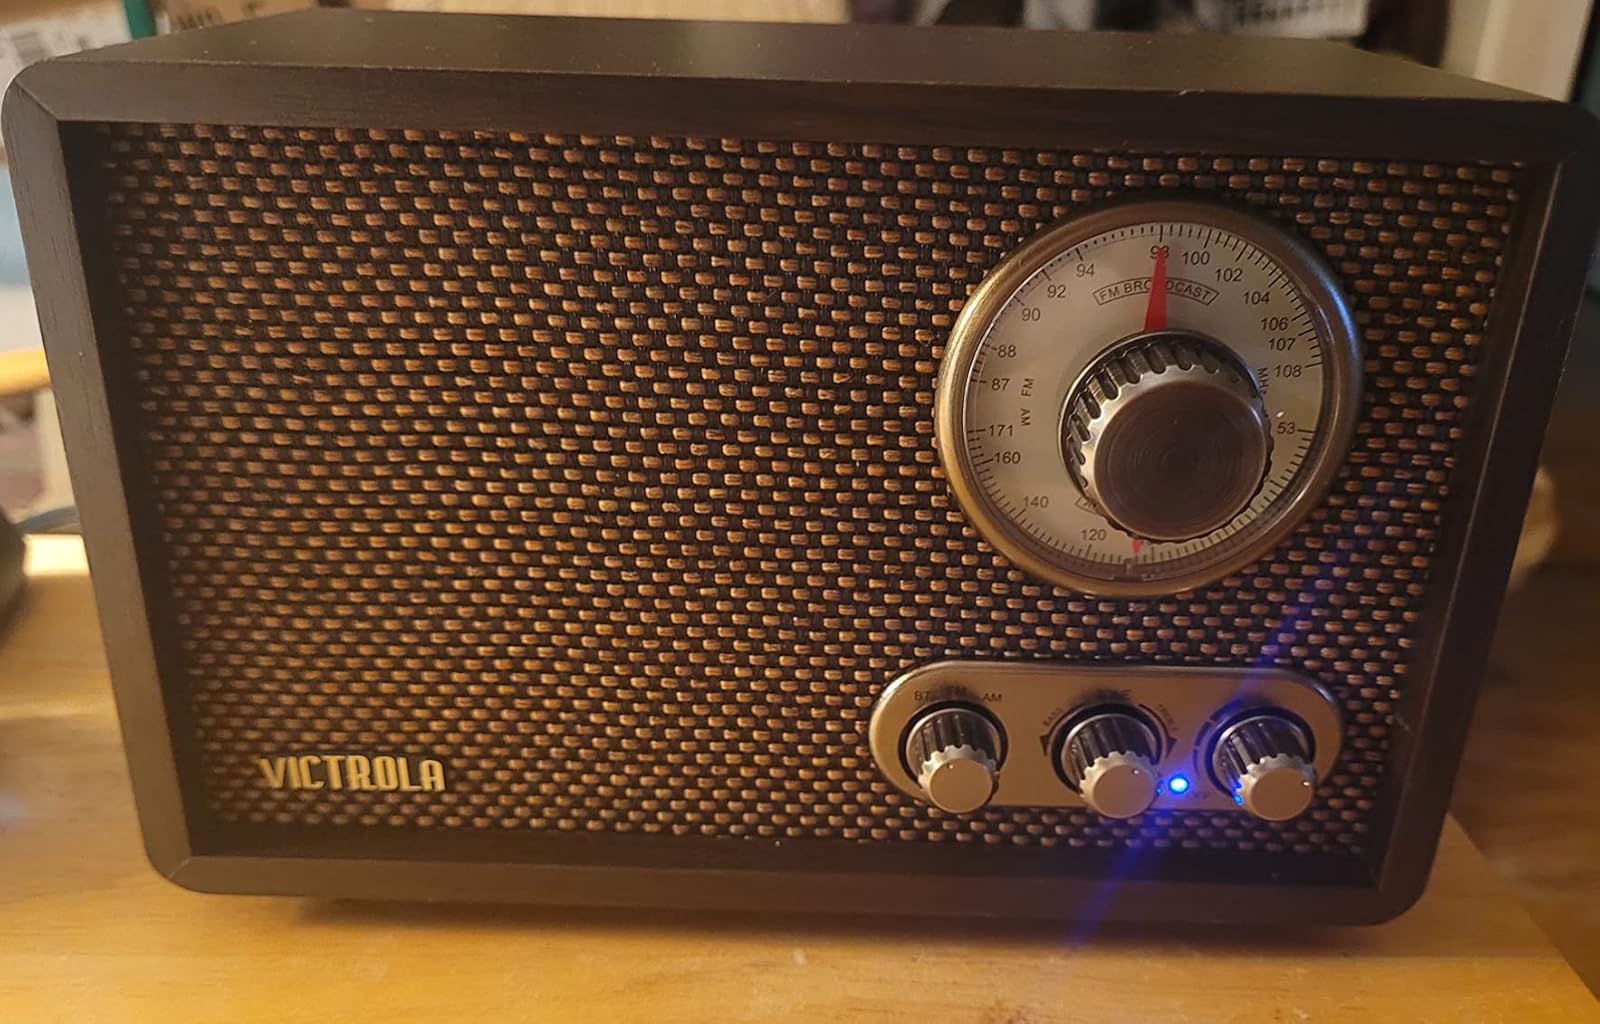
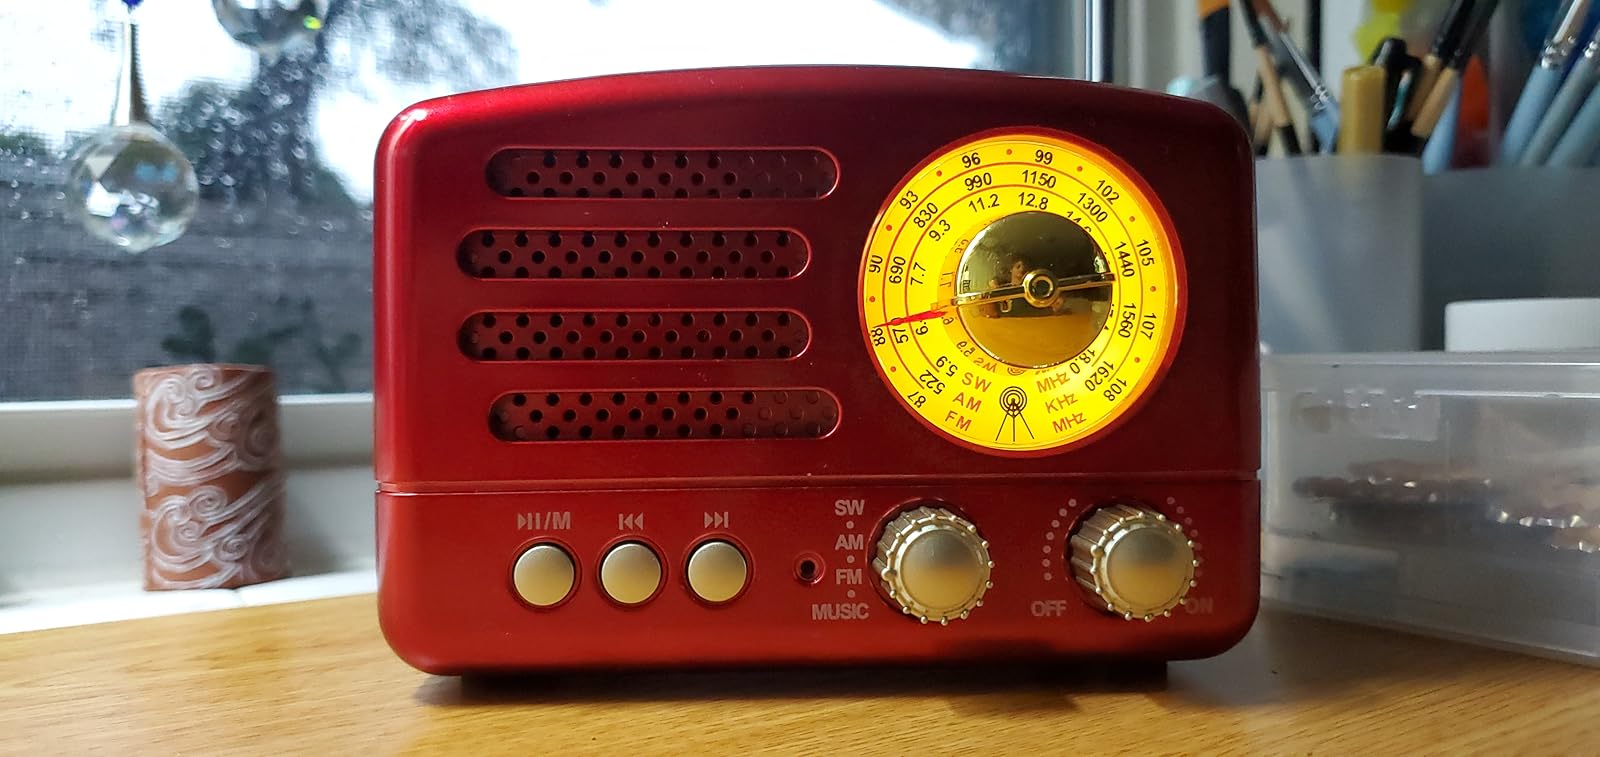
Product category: radio
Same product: no